Weber Implement and Automobile Company Building

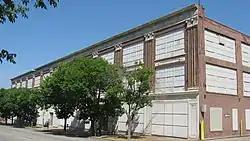

The Weber Implement and Automobile Company Building, at 1815 Locust St. in St. Louis, Missouri, was built in 1919. It was designed by architect Preston J. Bradshaw. It was listed on the National Register of Historic Places in 2004.